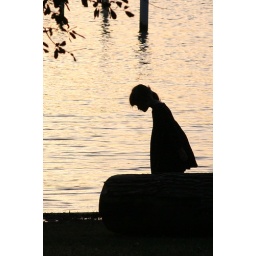
girl in dress